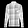
Label: Shirt